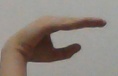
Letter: jeem